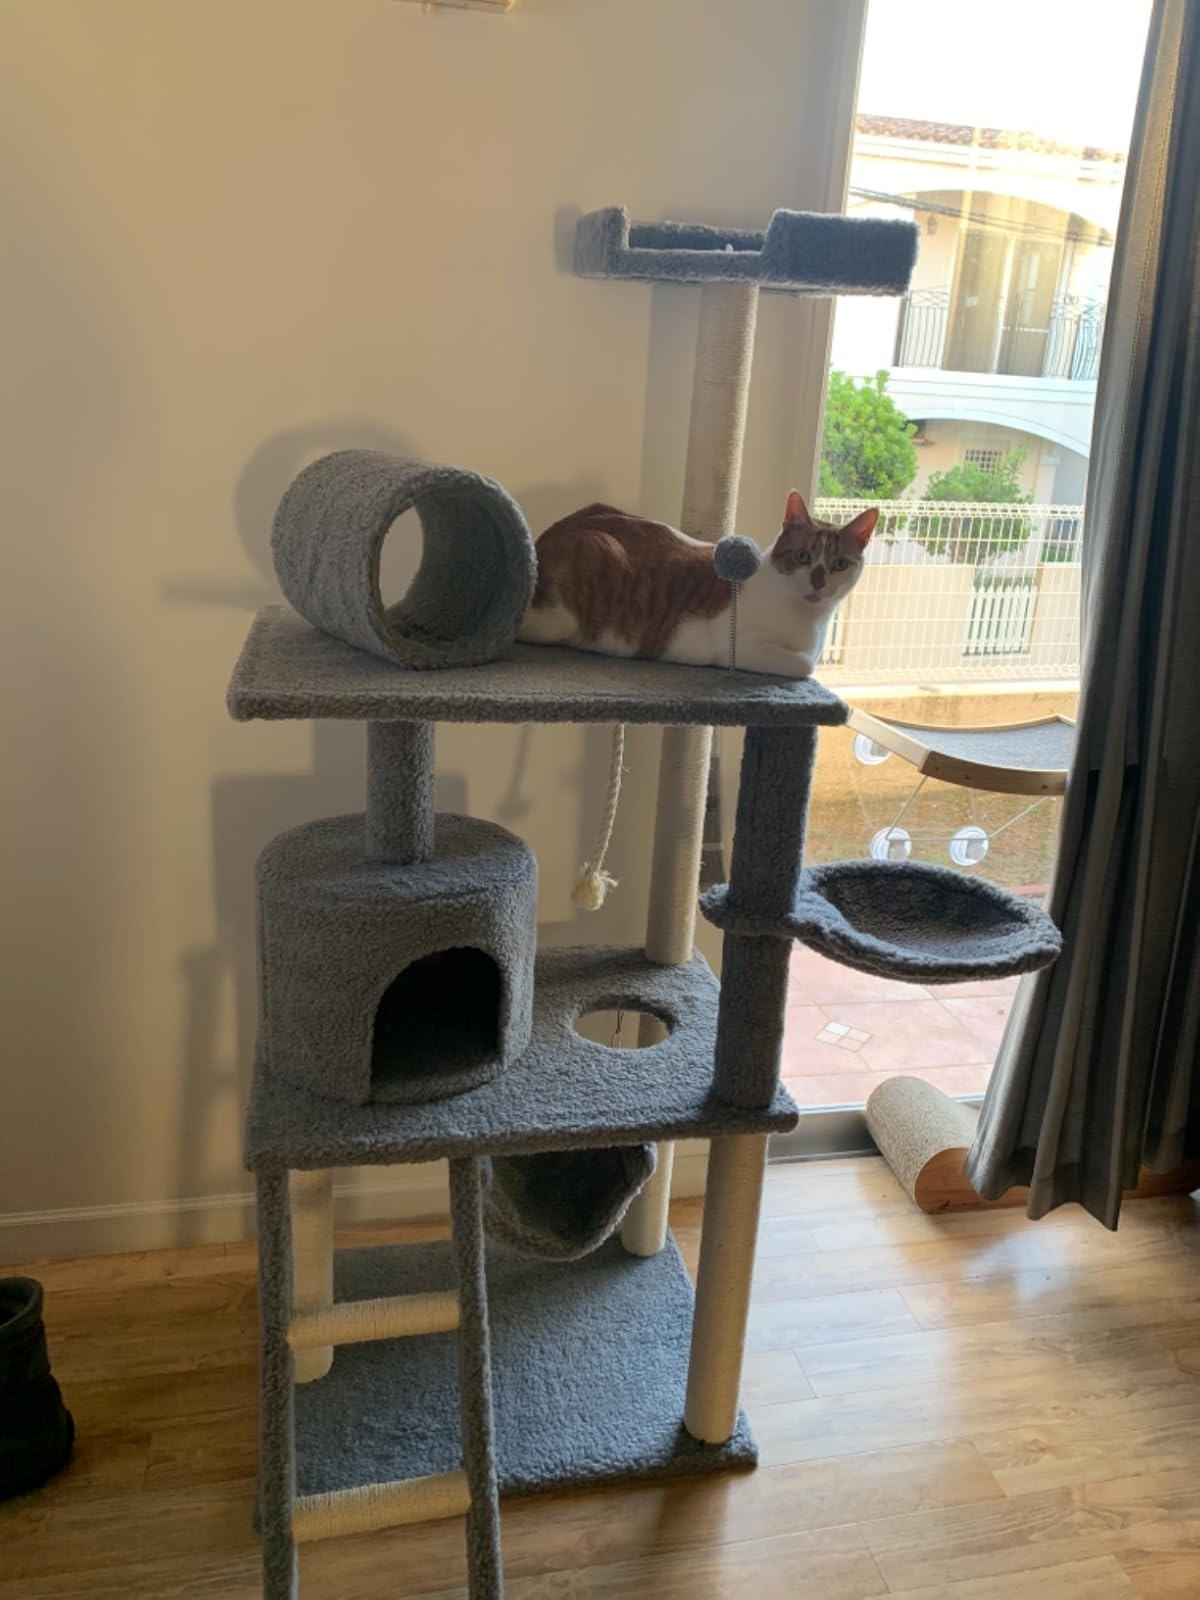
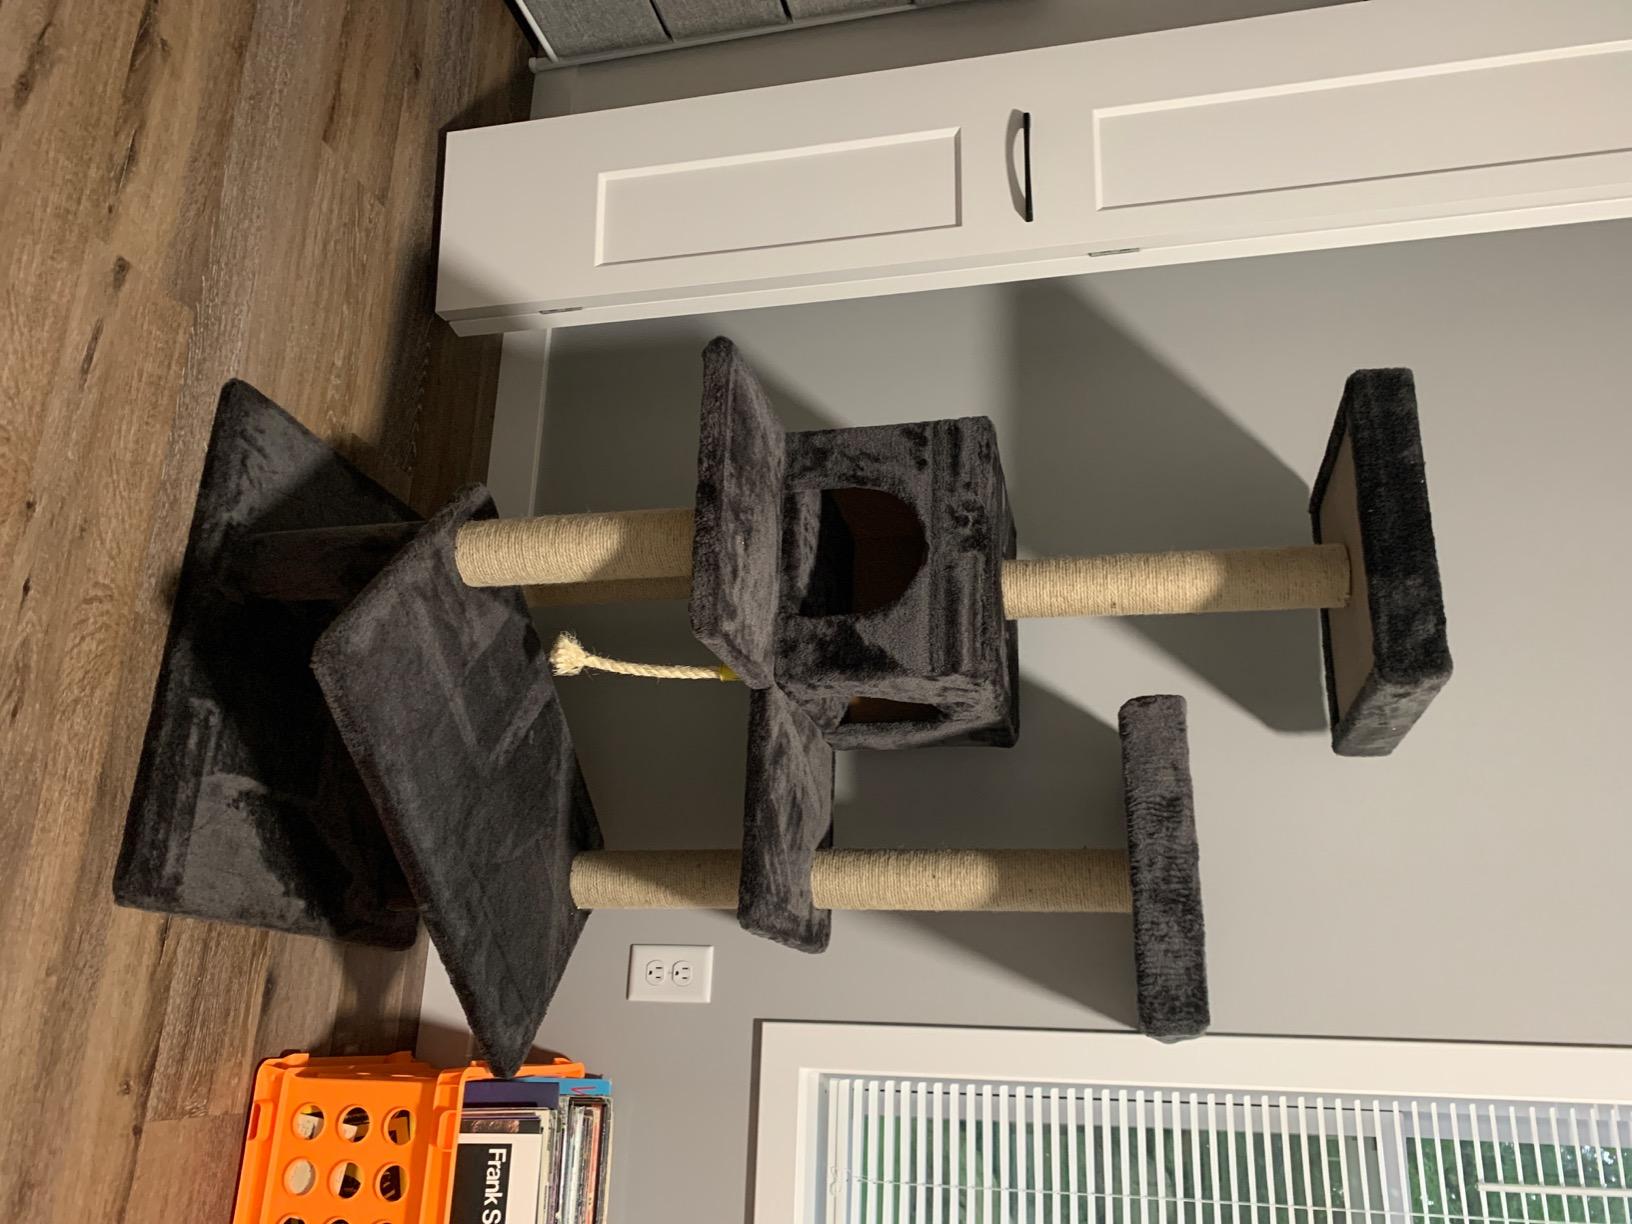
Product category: items_cat tree
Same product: no